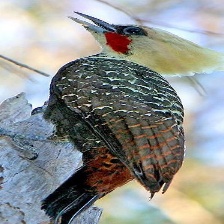
Species: BLONDE CRESTED WOODPECKER
Scientific name: CELEUS FLAVESCENS